2021 MBC Entertainment Awards

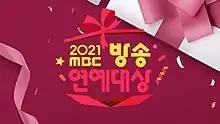
Official logo

The 2021 MBC Entertainment Awards presented by Munhwa Broadcasting Corporation (MBC), took place on December 29, 2021, at MBC Public Hall in Sangam-dong, Mapo-gu, Seoul. It was hosted by Jun Hyun-moo, Lee Sang-yi and Kim Se-jeong, and aired on December 29, 2021, at 20.45 (KST). Yoo Jae-suk won the Grand Prize for "Hangout with Yoo" for second year in a row.